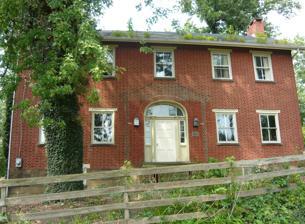
Building: Adam Fisher Homestead
Country: United States of America
Year built: 1837
United States historic place Adam Fisher Homestead U.S. National Register of Historic Places Adam Fisher Homestead, August 2011 Show map of Pennsylvania Show map of the United States Location Brinkerton Rd. near jct. with Mt. Pleasant Rd., Mount Pleasant Township, Pennsylvania Coordinates 40°13′9″N 79°30′10″W / 40.21917°N 79.50278°W / 40.21917; -79.50278 Area 3 acres (1.2 ha) Built 1837 Architectural style Federal, Vernacular Federal NRHP reference No. 91000230 Added to NRHP February 28, 1991 Adam Fisher Homestead , also known as Artuso Farm, is a historic home and farm located in Mount Pleasant Township , Westmoreland County, Pennsylvania .  The house was built about 1837, and is a two-story, five bay brick dwelling with a cut sandstone foundation in a vernacular Federal style. The farmstead includes the following contributing outbuildings: a combination smoke-house / bake oven / coal-house, a combination summer kitchen / wash house, and a cooper 's shed. It was added to the National Register of Historic Places in 1991. References